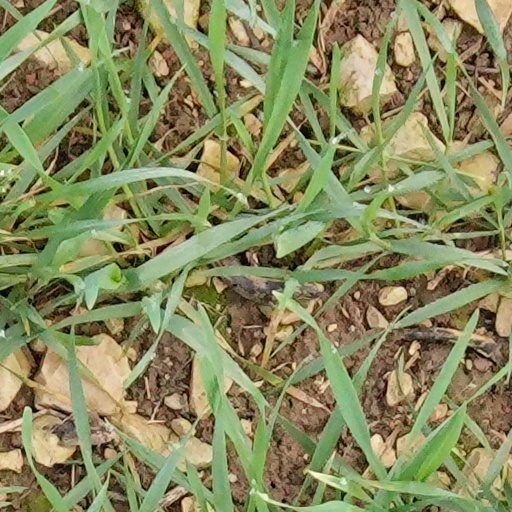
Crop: wheat